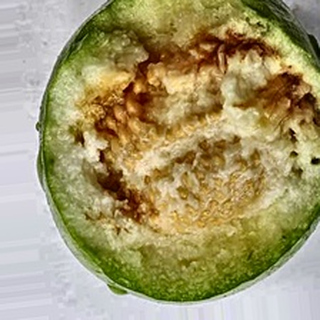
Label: guava_fruit_fly